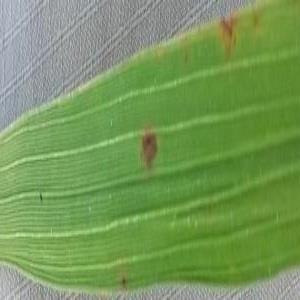
Disease: Brownspot